Samuel Hoffmann

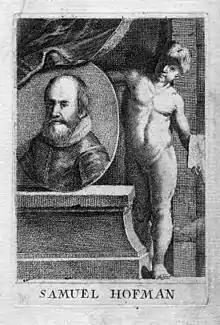

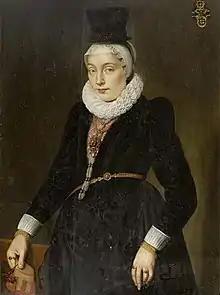
Katharina von Mülinen (1597 -1620), painted by Hoffman in 1617.

Samuel Hoffmann (1591, Zürich – 1648, Frankfurt), was a Baroque painter from Zurich.